History of Real Madrid CF

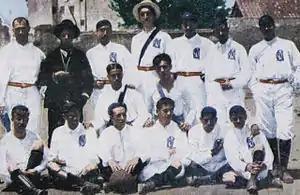
Madrid FC team in 1902, the year of its foundation

Real Madrid Club de Fútbol is a professional football club based in Madrid, Spain. The club was formed in 1902 as Madrid Football Club, and played its first competitive match on 13 May 1902, when it lost 3–1 in the semi-final of the Campeonato de Copa de S.M. Alfonso XIII against FC Barcelona. Real Madrid played against other local clubs in various regional tournaments, that served as qualifiers for the Copa del Rey, from 1902 to 1940. In 1929, the club became one of the founding members of La Liga, Spain's first national league. As of 2024, Real is one of only three clubs never to have been relegated from the top level of Spanish football, the others being Athletic Bilbao and Barcelona.